Drumchapel

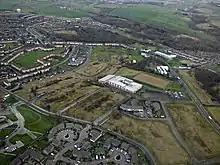
Aerial view of central Drumchapel (2017), with the local secondary school surrounded by expanses of unused land following the demolition of substandard housing, with modern houses and refurbished tenements also in view

Drumchapel was part of the parish of New Kilpatrick, becoming devolved in the late 19th century and a church parish in its own right in 1923. The Old Church (originally serving both Drumchapel and Blairdardie) was built in 1901 for an increasing local population. The parish boundary was redrawn to create the new parish of St Margarets in Knightswood.